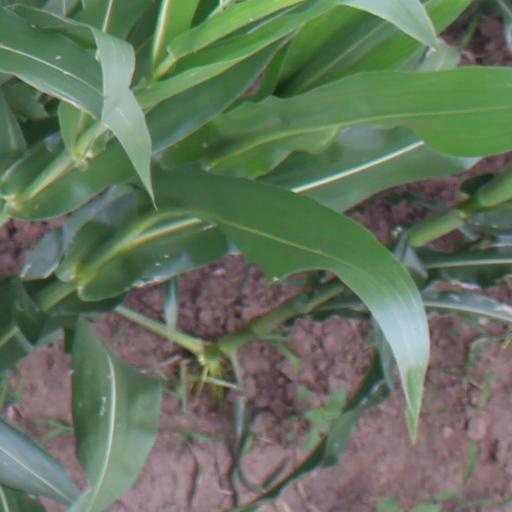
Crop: maize; corn